2023 ARCA Menards Series West

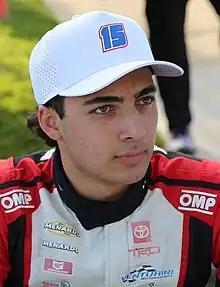
Sean Hingorani, the 2023 ARCA Menards Series West champion.

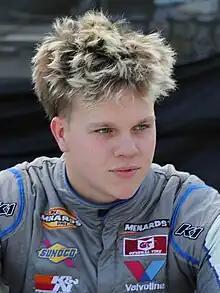
Tyler Reif finished second behind Hingorani in the championship by 36 points.

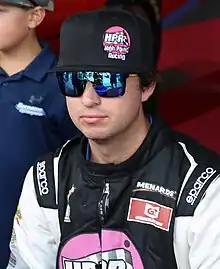
Trevor Huddleston finished third in the championship by 48 points.

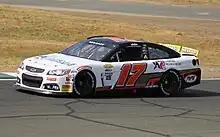
The McGowan Motorsports No. 17 car, driven by Landen Lewis and Kaden Honeycutt, won the owners' championship.

The 2023 ARCA Menards Series West was the 70th season of the ARCA Menards Series West, a regional stock car racing series sanctioned by NASCAR in the United States. The season began on March 10 at Phoenix Raceway with the General Tire 150 and ended with the Desert Diamond Casino West Valley 100, also at Phoenix Raceway, on November 3.